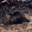
Label: beaver